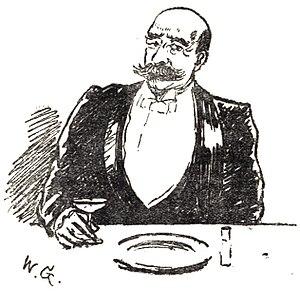
Journal d'un homme sans importance, est un roman comique anglais conçu et rédigé par George Grossmith et son frère Weedon Grossmith. À l'origine, il est publié en feuilleton par le magazine satirique Punch en 1888-1889, et paraît en volume en 1892, avec des ajouts et des illustrations réalisées par Weedon.